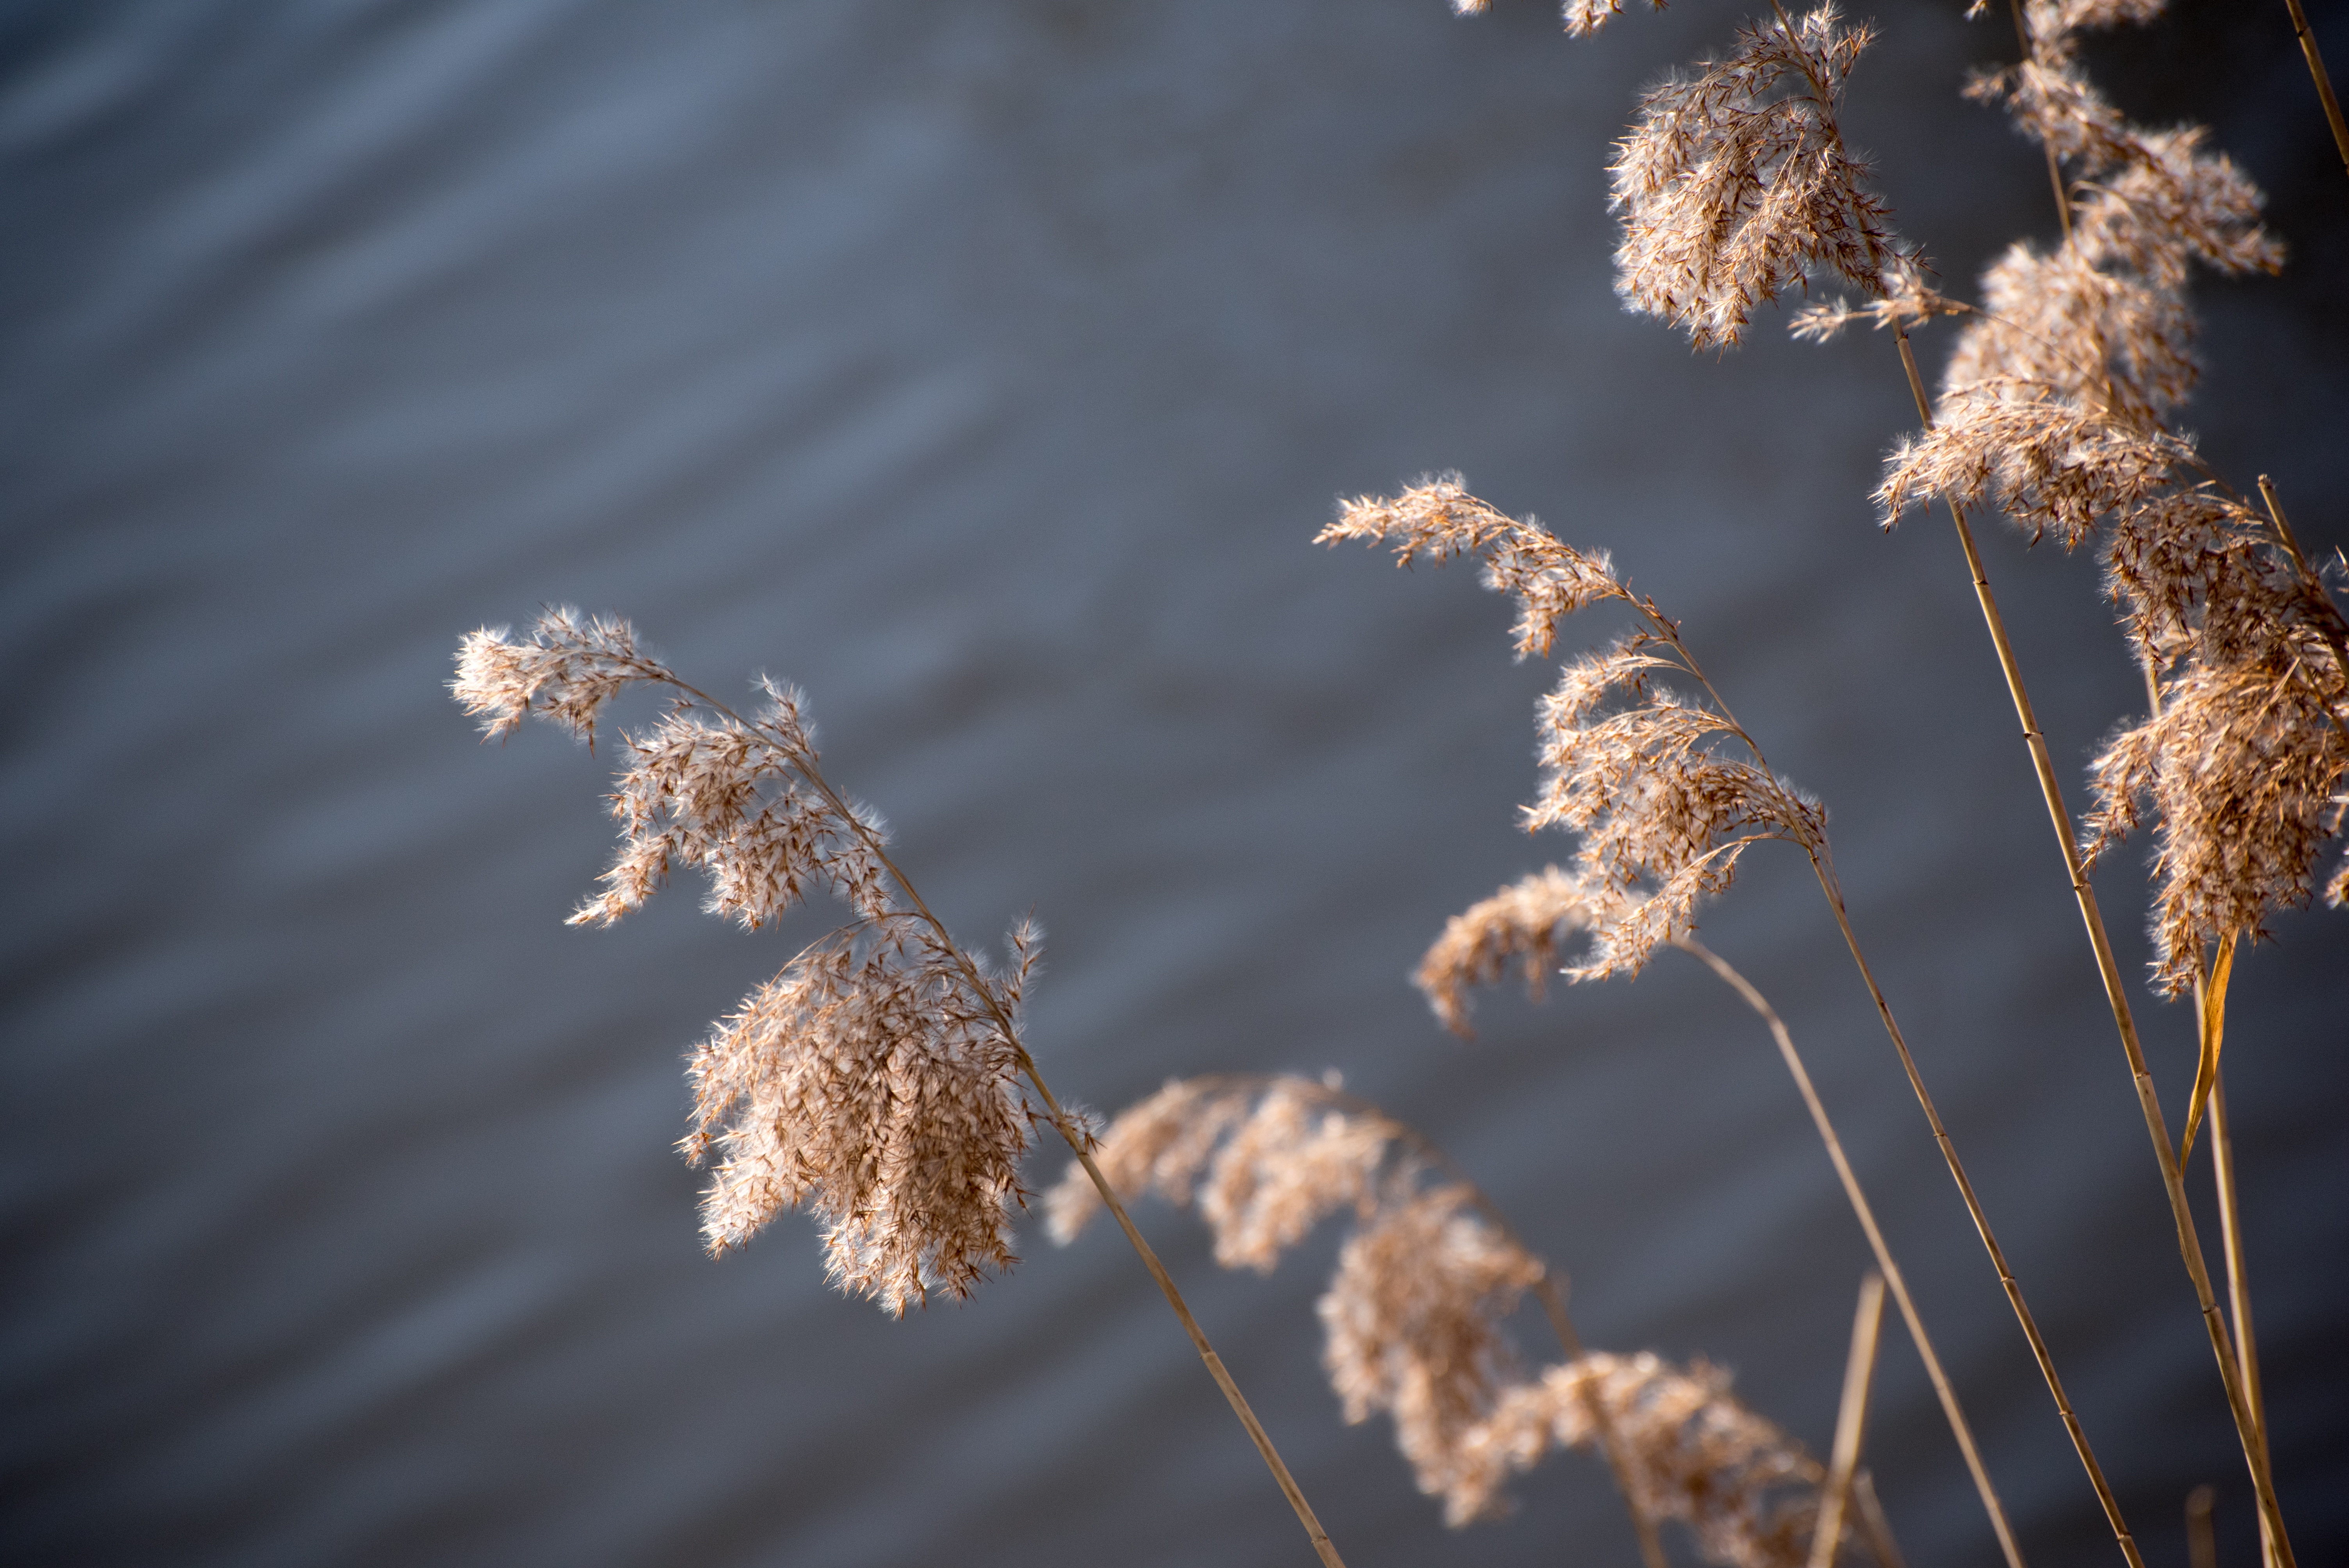
landscape, tree, water, nature, grass, branch, winter, light, plant, photography, sunlight, leaf, flower, frost, reed, reflection, autumn, season, twig, close up, freezing, grasses, macro photography, grass family, plant stem, woody plant